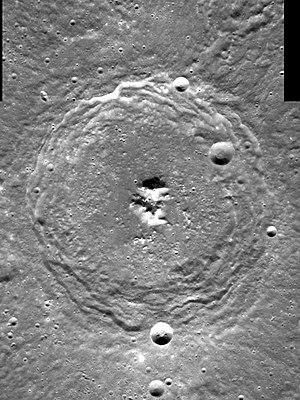
Brahms est le nom d'un cratère d'impact, d'un diamètre de 97 km, présent sur la surface de Mercure. Il est âgé de 3,5 milliards d'années. Le cratère fut nommé par l'Union astronomique internationale en 1979 en hommage à Johannes Brahms.